Aigan

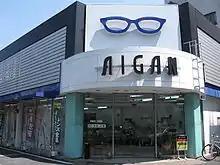
Aigan store in Nerima, Tokyo

In 2012, Aigan launched a collection of officially licensed Star Wars glasses.